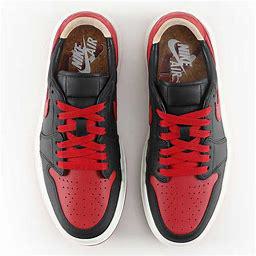
Brand: Jordan
Model: 1 Elevate